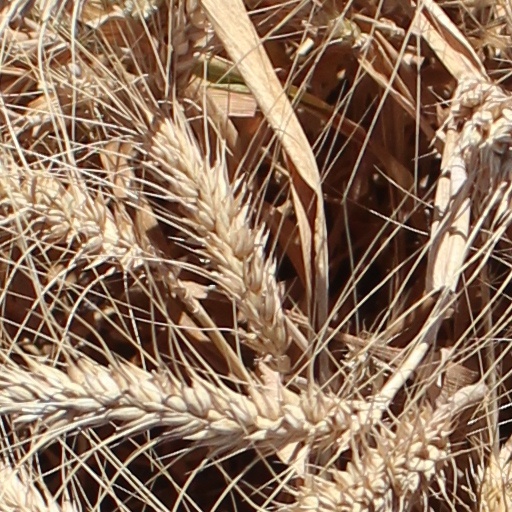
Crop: wheat